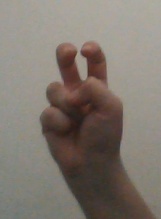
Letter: toot